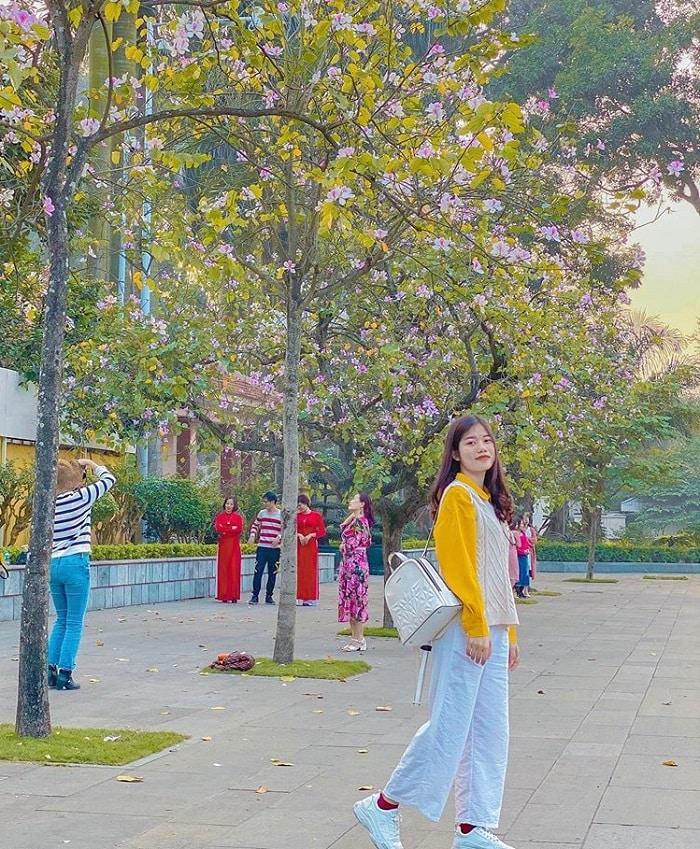
có một cô gái đeo túi xách đang đứng tạo dáng chụp ảnh